Diopside

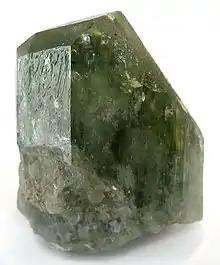
Diopside crystal from De Kalb, New York (size: 4.3 x 3.3 x 1.9 cm)

Diopside is found in ultramafic (kimberlite and peridotite) igneous rocks, and diopside-rich augite is common in mafic rocks, such as olivine basalt and andesite. Diopside is also found in a variety of metamorphic rocks, such as in contact metamorphosed skarns developed from high silica dolomites. It is an important mineral in the Earth's mantle and is common in peridotite xenoliths erupted in kimberlite and alkali basalt.